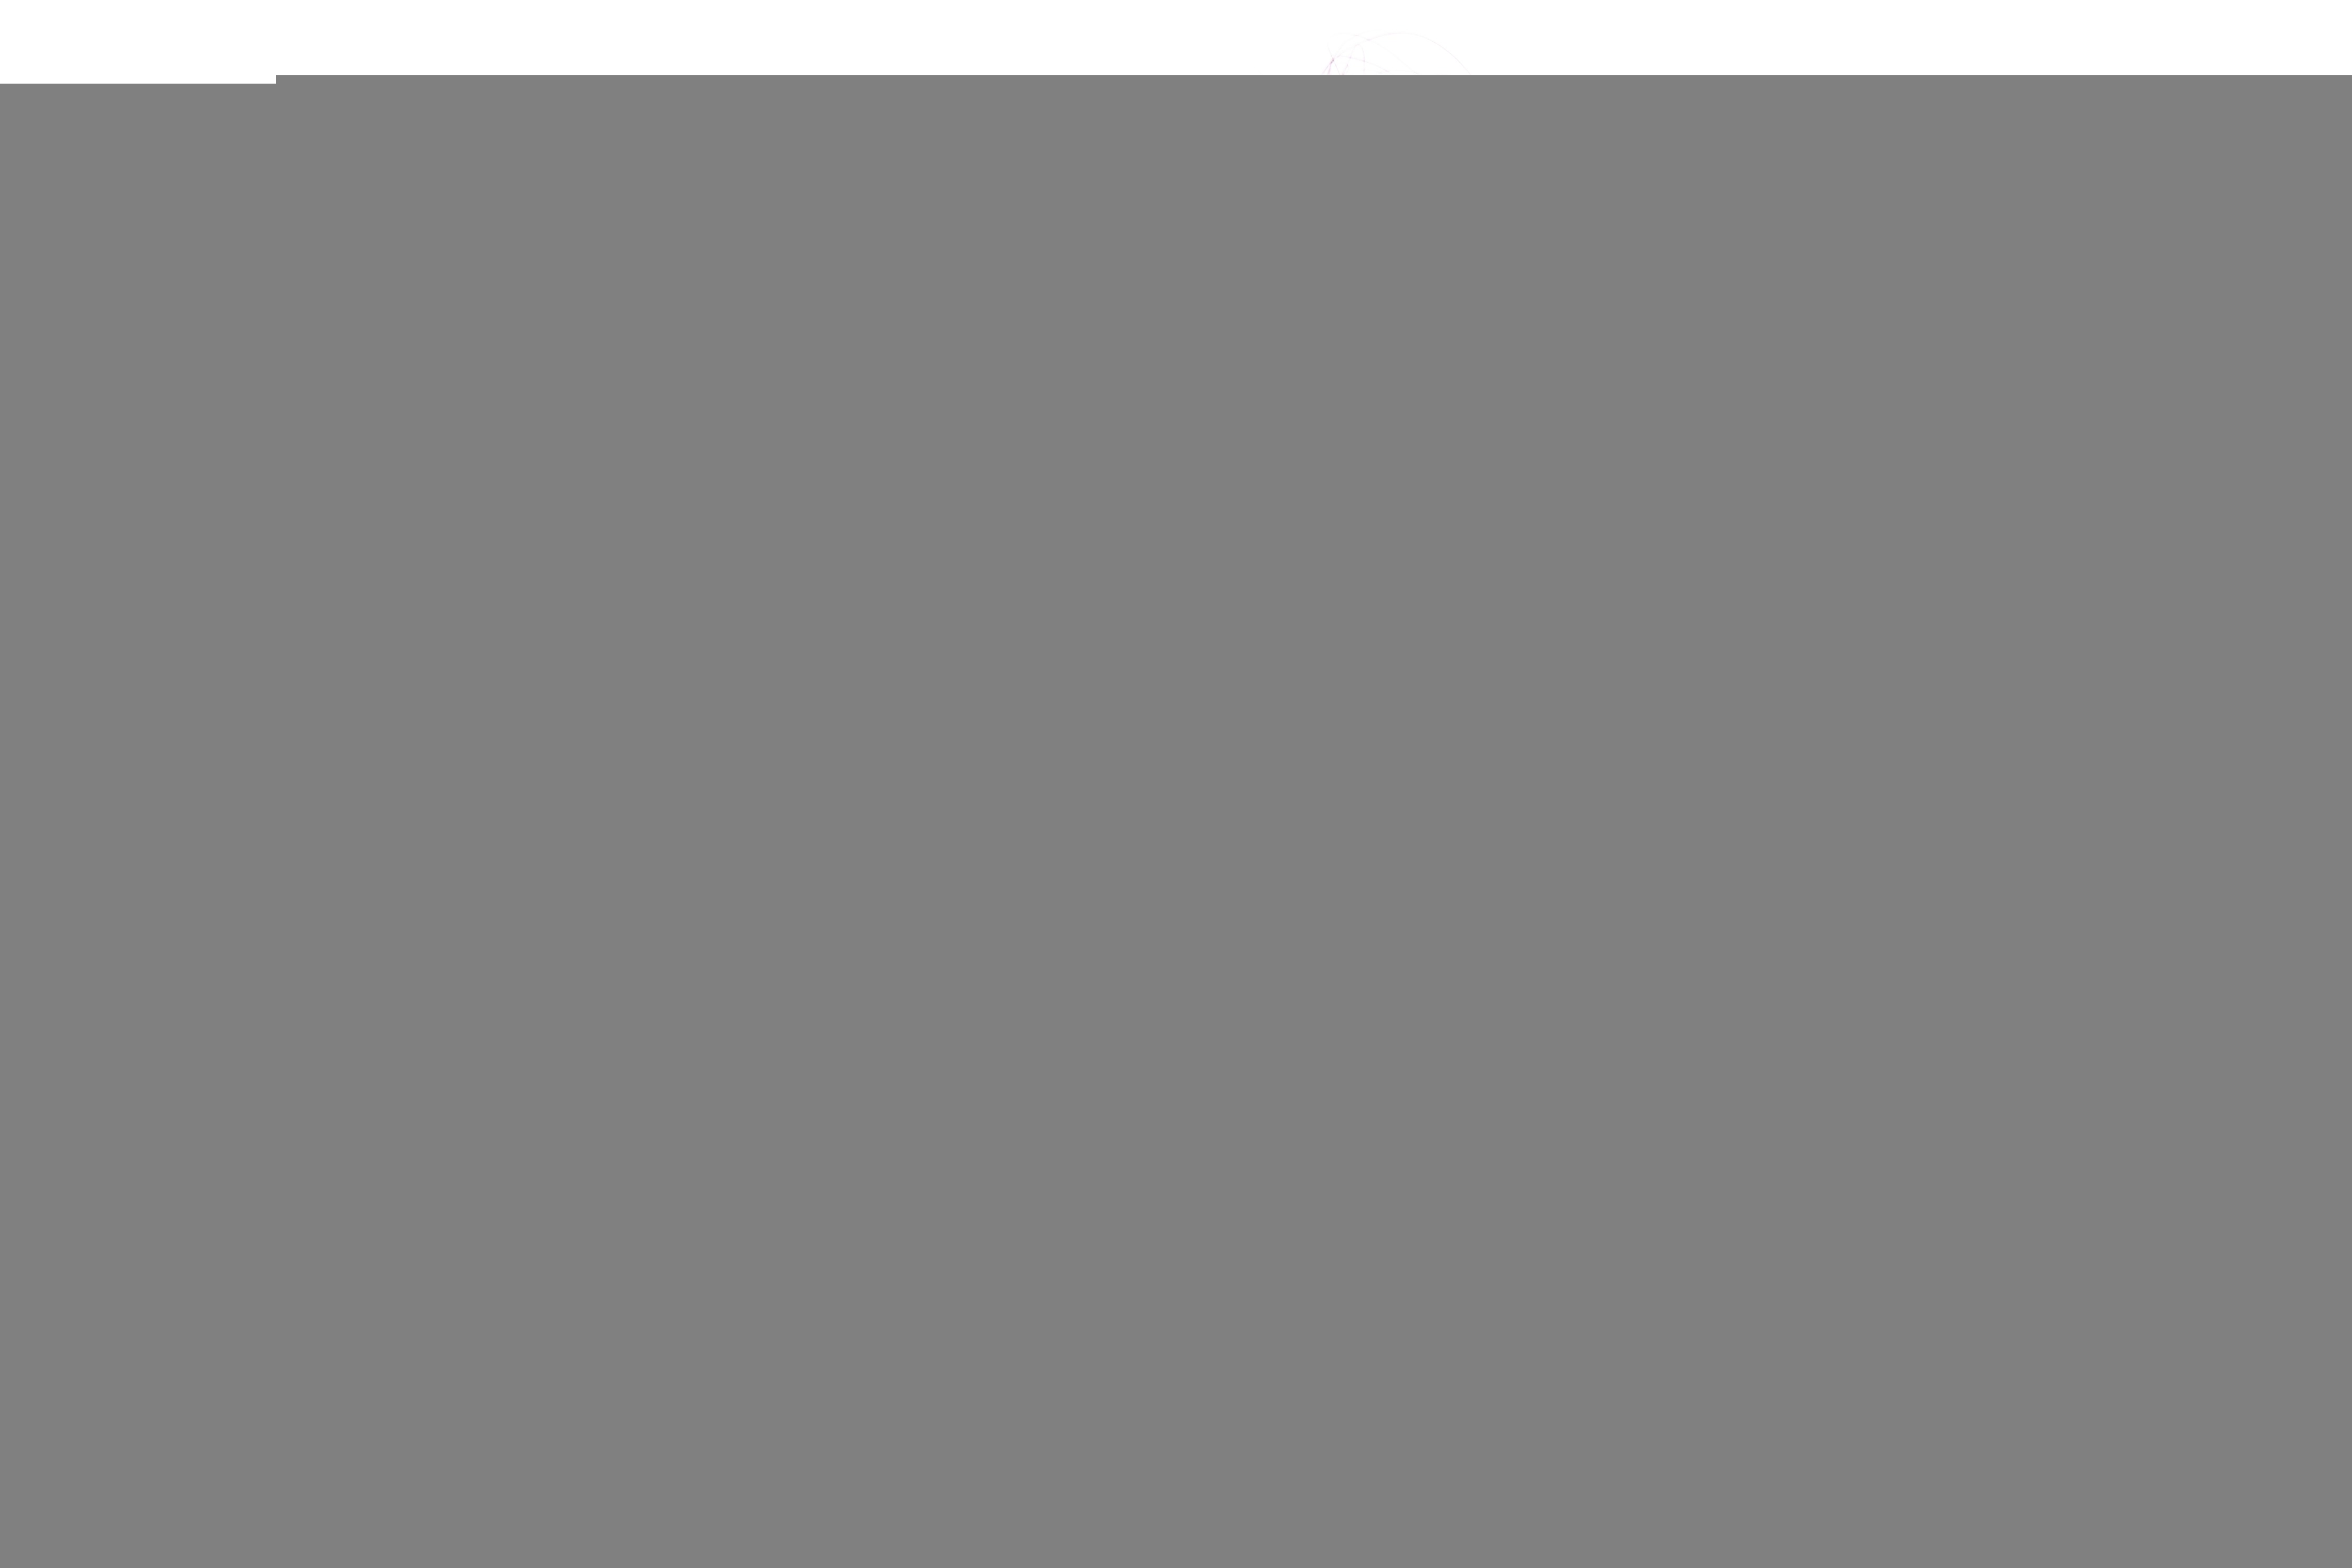
person, music, girl, woman, isolated, female, pattern, line, young, brown, black, pink, radio, brand, font, eyes, relaxation, design, headphones, text, sound, shape, listen, listening, closed eyes